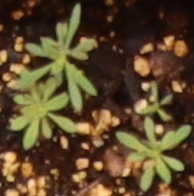
Label: Kochia